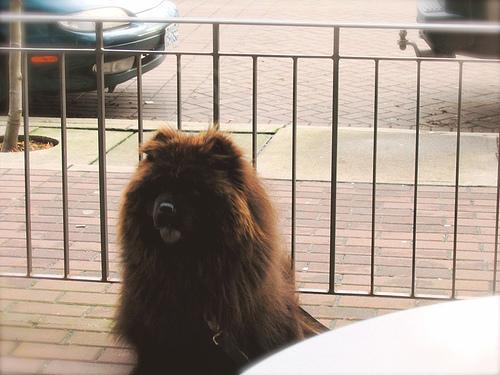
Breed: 329-n000119-chow